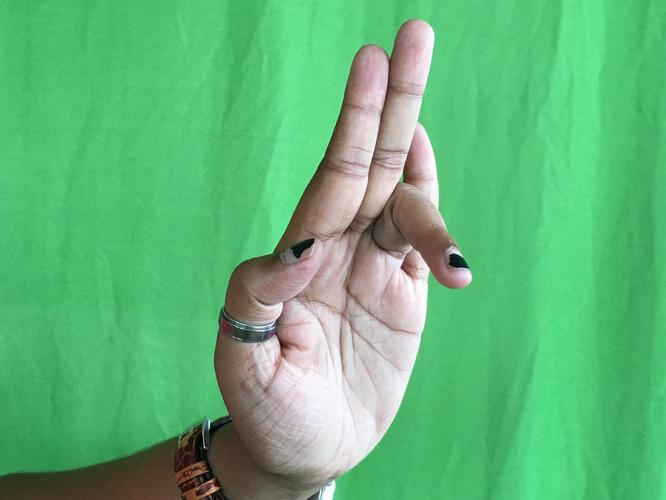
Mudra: Tripathaka
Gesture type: single_hand